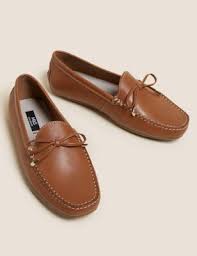
Label: Boat